Allan Saint-Maximin

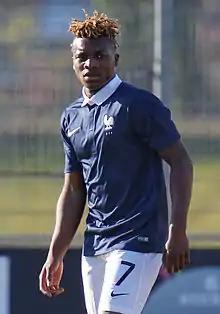
Saint-Maximin playing for France U17 in 2014

Allan Irénée Saint-Maximin (born 12 March 1997) is a French professional footballer who plays as a winger for Saudi Pro League club Al-Ahli. He previously played for Saint-Étienne, Monaco, Nice and Newcastle United. He is mainly known for his flamboyant style of play.